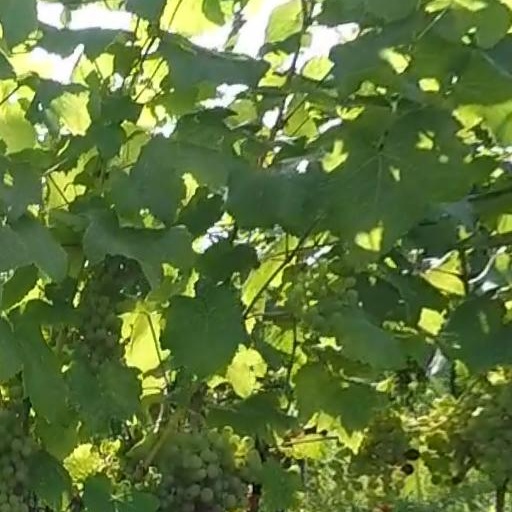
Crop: grape